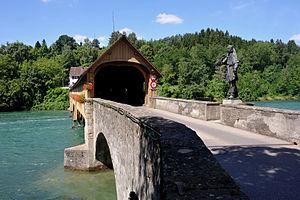
Cette liste contient les ponts présents sur le Rhin et ses bras. Elle est donnée par province néerlandaise, land allemand, département français, canton suisse, land autrichien ou pays depuis l'aval du fleuve vers son amont et précise pour chacun le nom des communes reliées, en commençant par celle située sur la rive gauche.